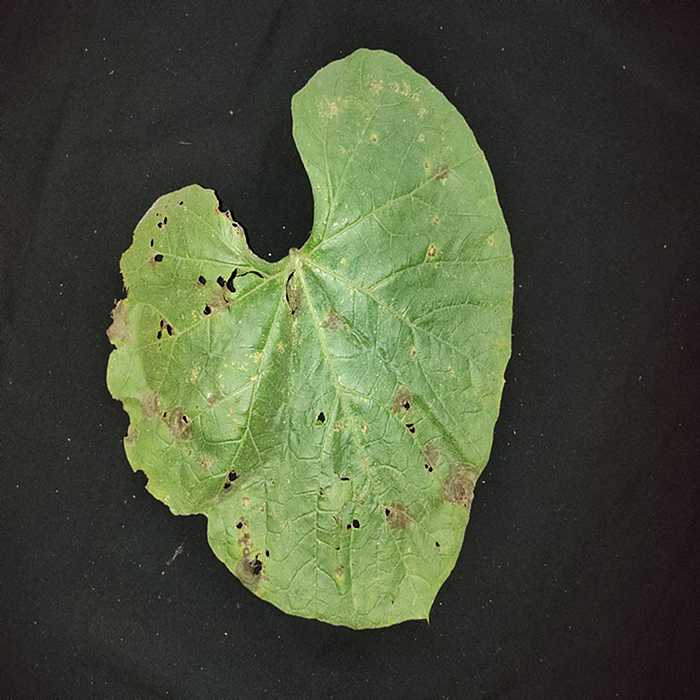
Plant: Bottle gourd
Label: Anthracnose